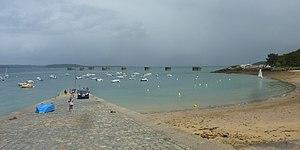
Les restes de l'appontement pétrolier de Lanvéoc
L'appontement pétrolier de Lanvéoc est un ouvrage d'art construit en rade de Brest, dans l'ouest de la France, durant la Seconde Guerre mondiale. Il a été partiellement détruit dans les années 2000.
Lanvéoc [lɑ̃veɔk] est une commune du département du Finistère, dans la région Bretagne, en France. Située sur la côte nord de la presqu'île de Crozon, donnant sur la rade de Brest, la commune de Lanvéoc est enclavée dans la commune de Crozon.